Switzerland in the Eurovision Song Contest 1956

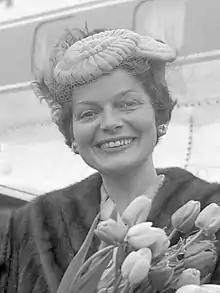
Lys Assia (pictured in 1957) won the Eurovision Song Contest 1956

"" was performed second in the contest, following the and preceding . "" performed ninth at the second round with the same order of countries. Both of the Swiss entries were conducted at the contest by the musical director Fernando Paggi.